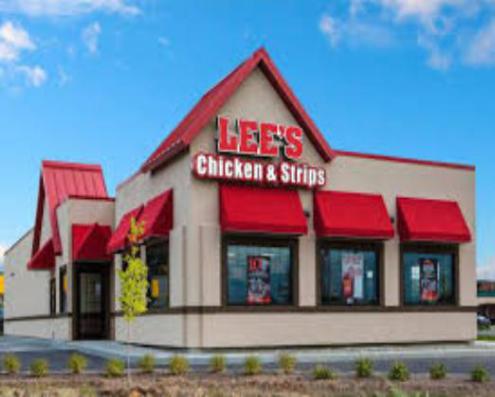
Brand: lee's famous recipe chicken
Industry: Food